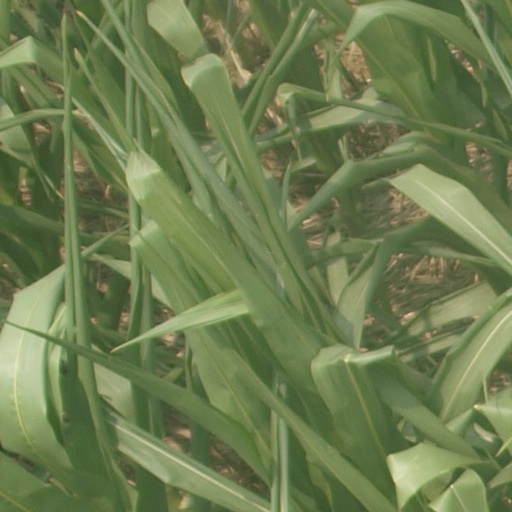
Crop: maize; corn